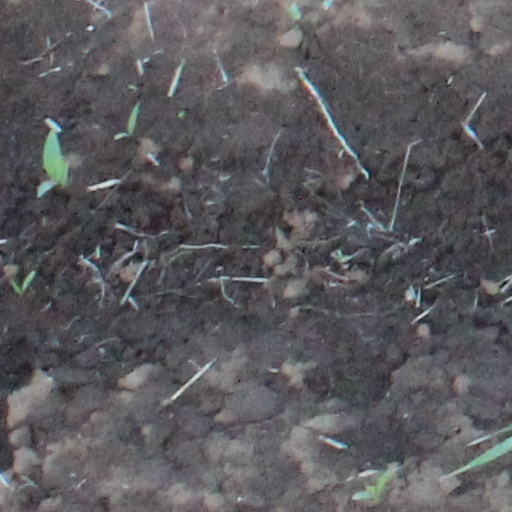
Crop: wheat